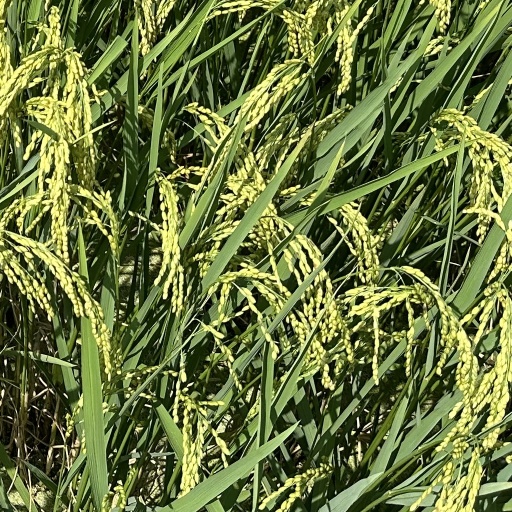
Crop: rice